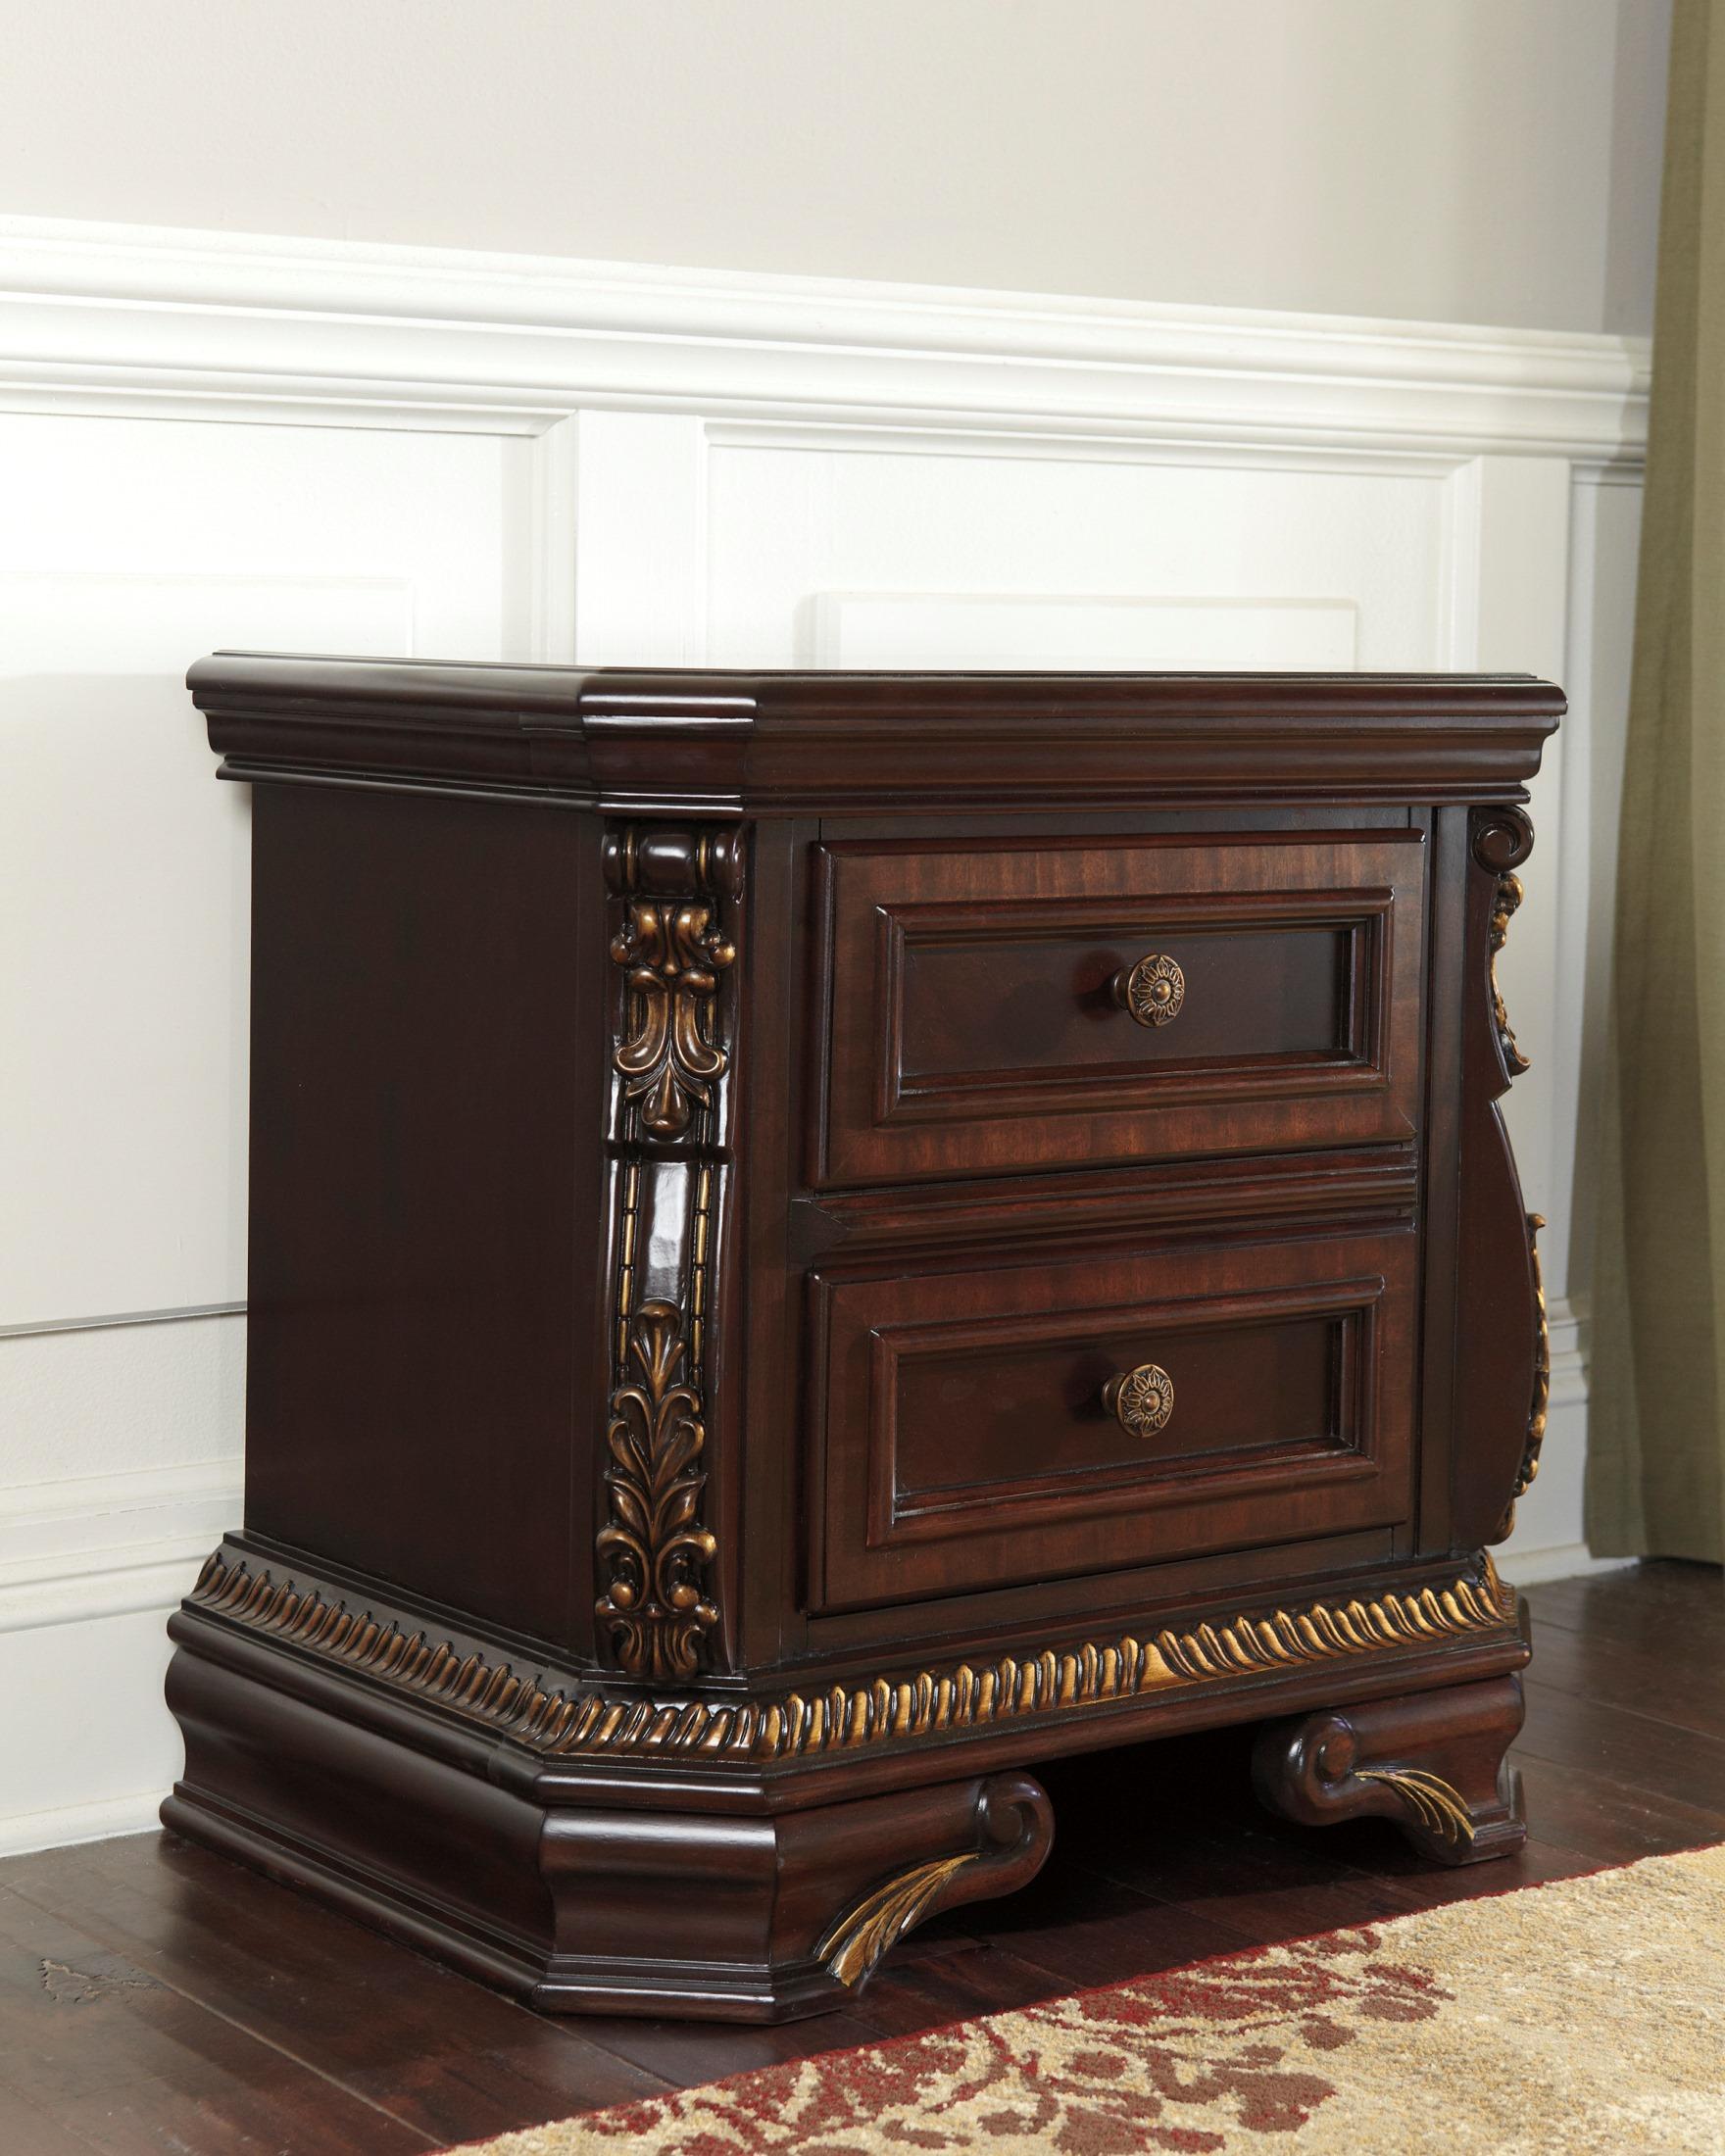
Category: Nightstands
Style: Old World